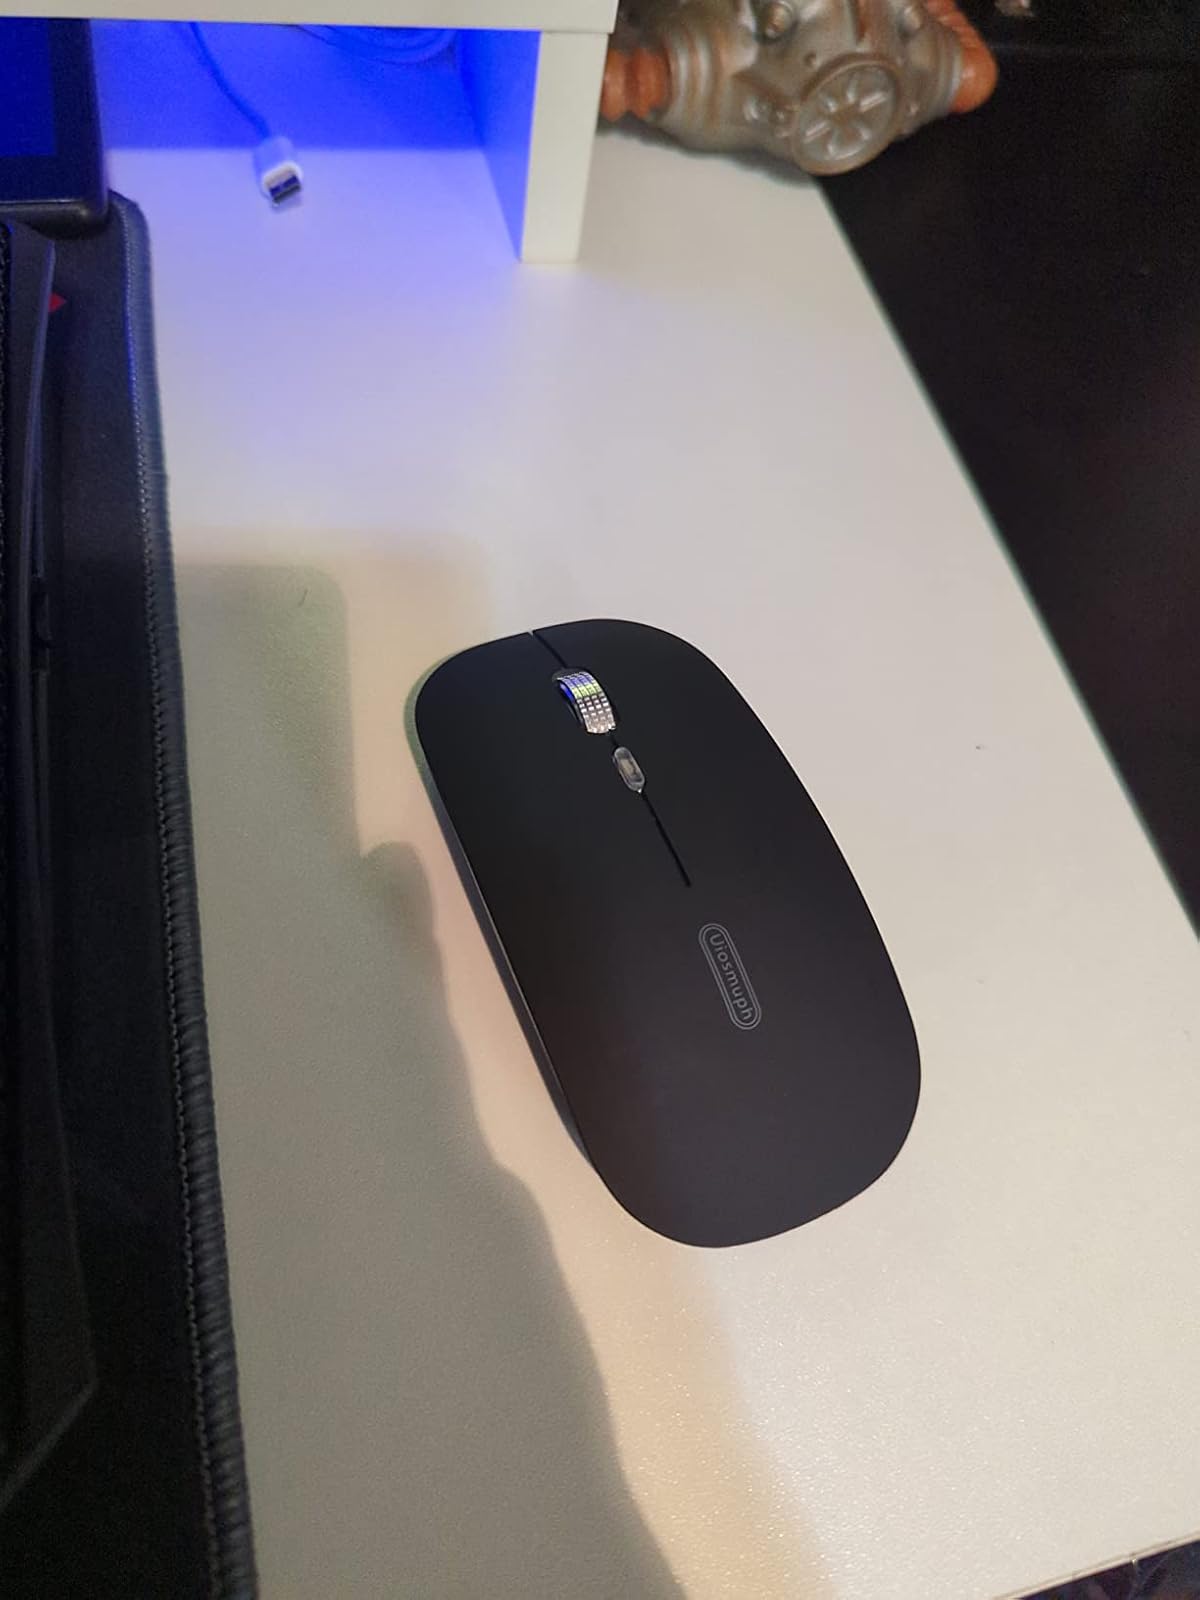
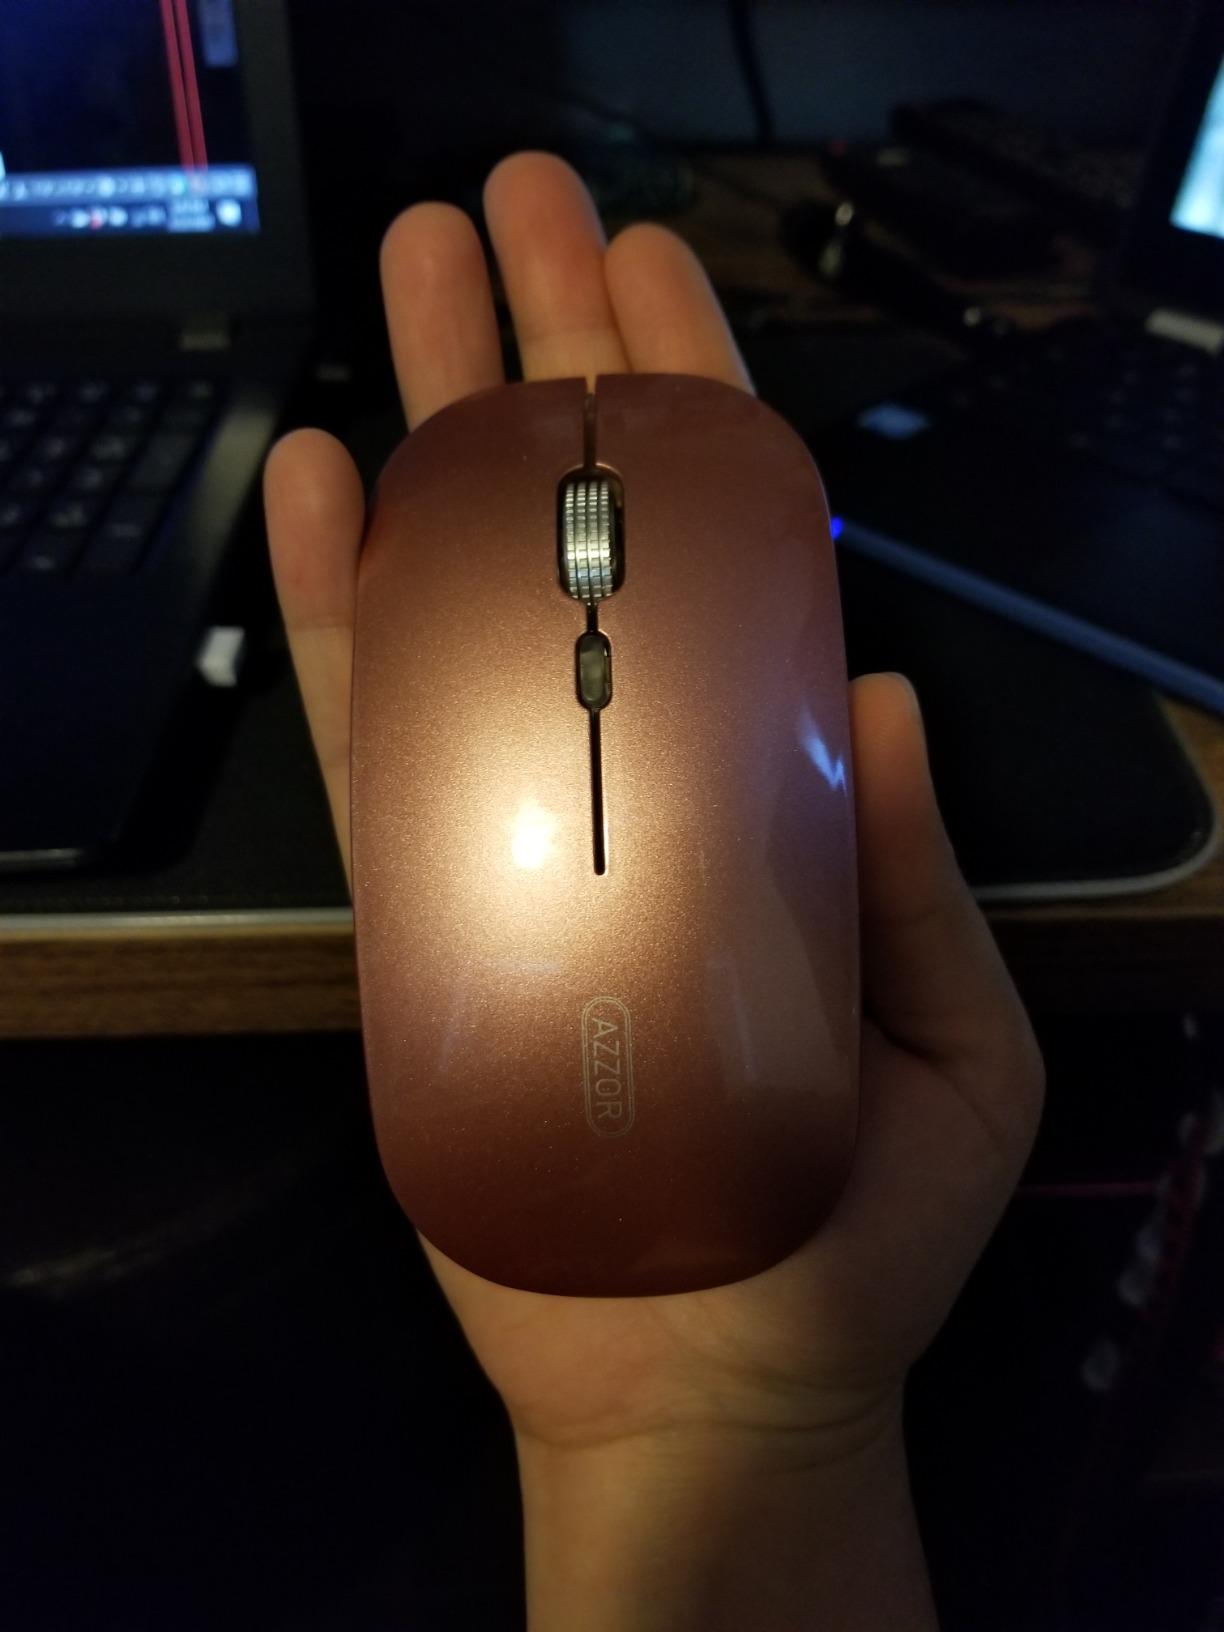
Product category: mouse
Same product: no